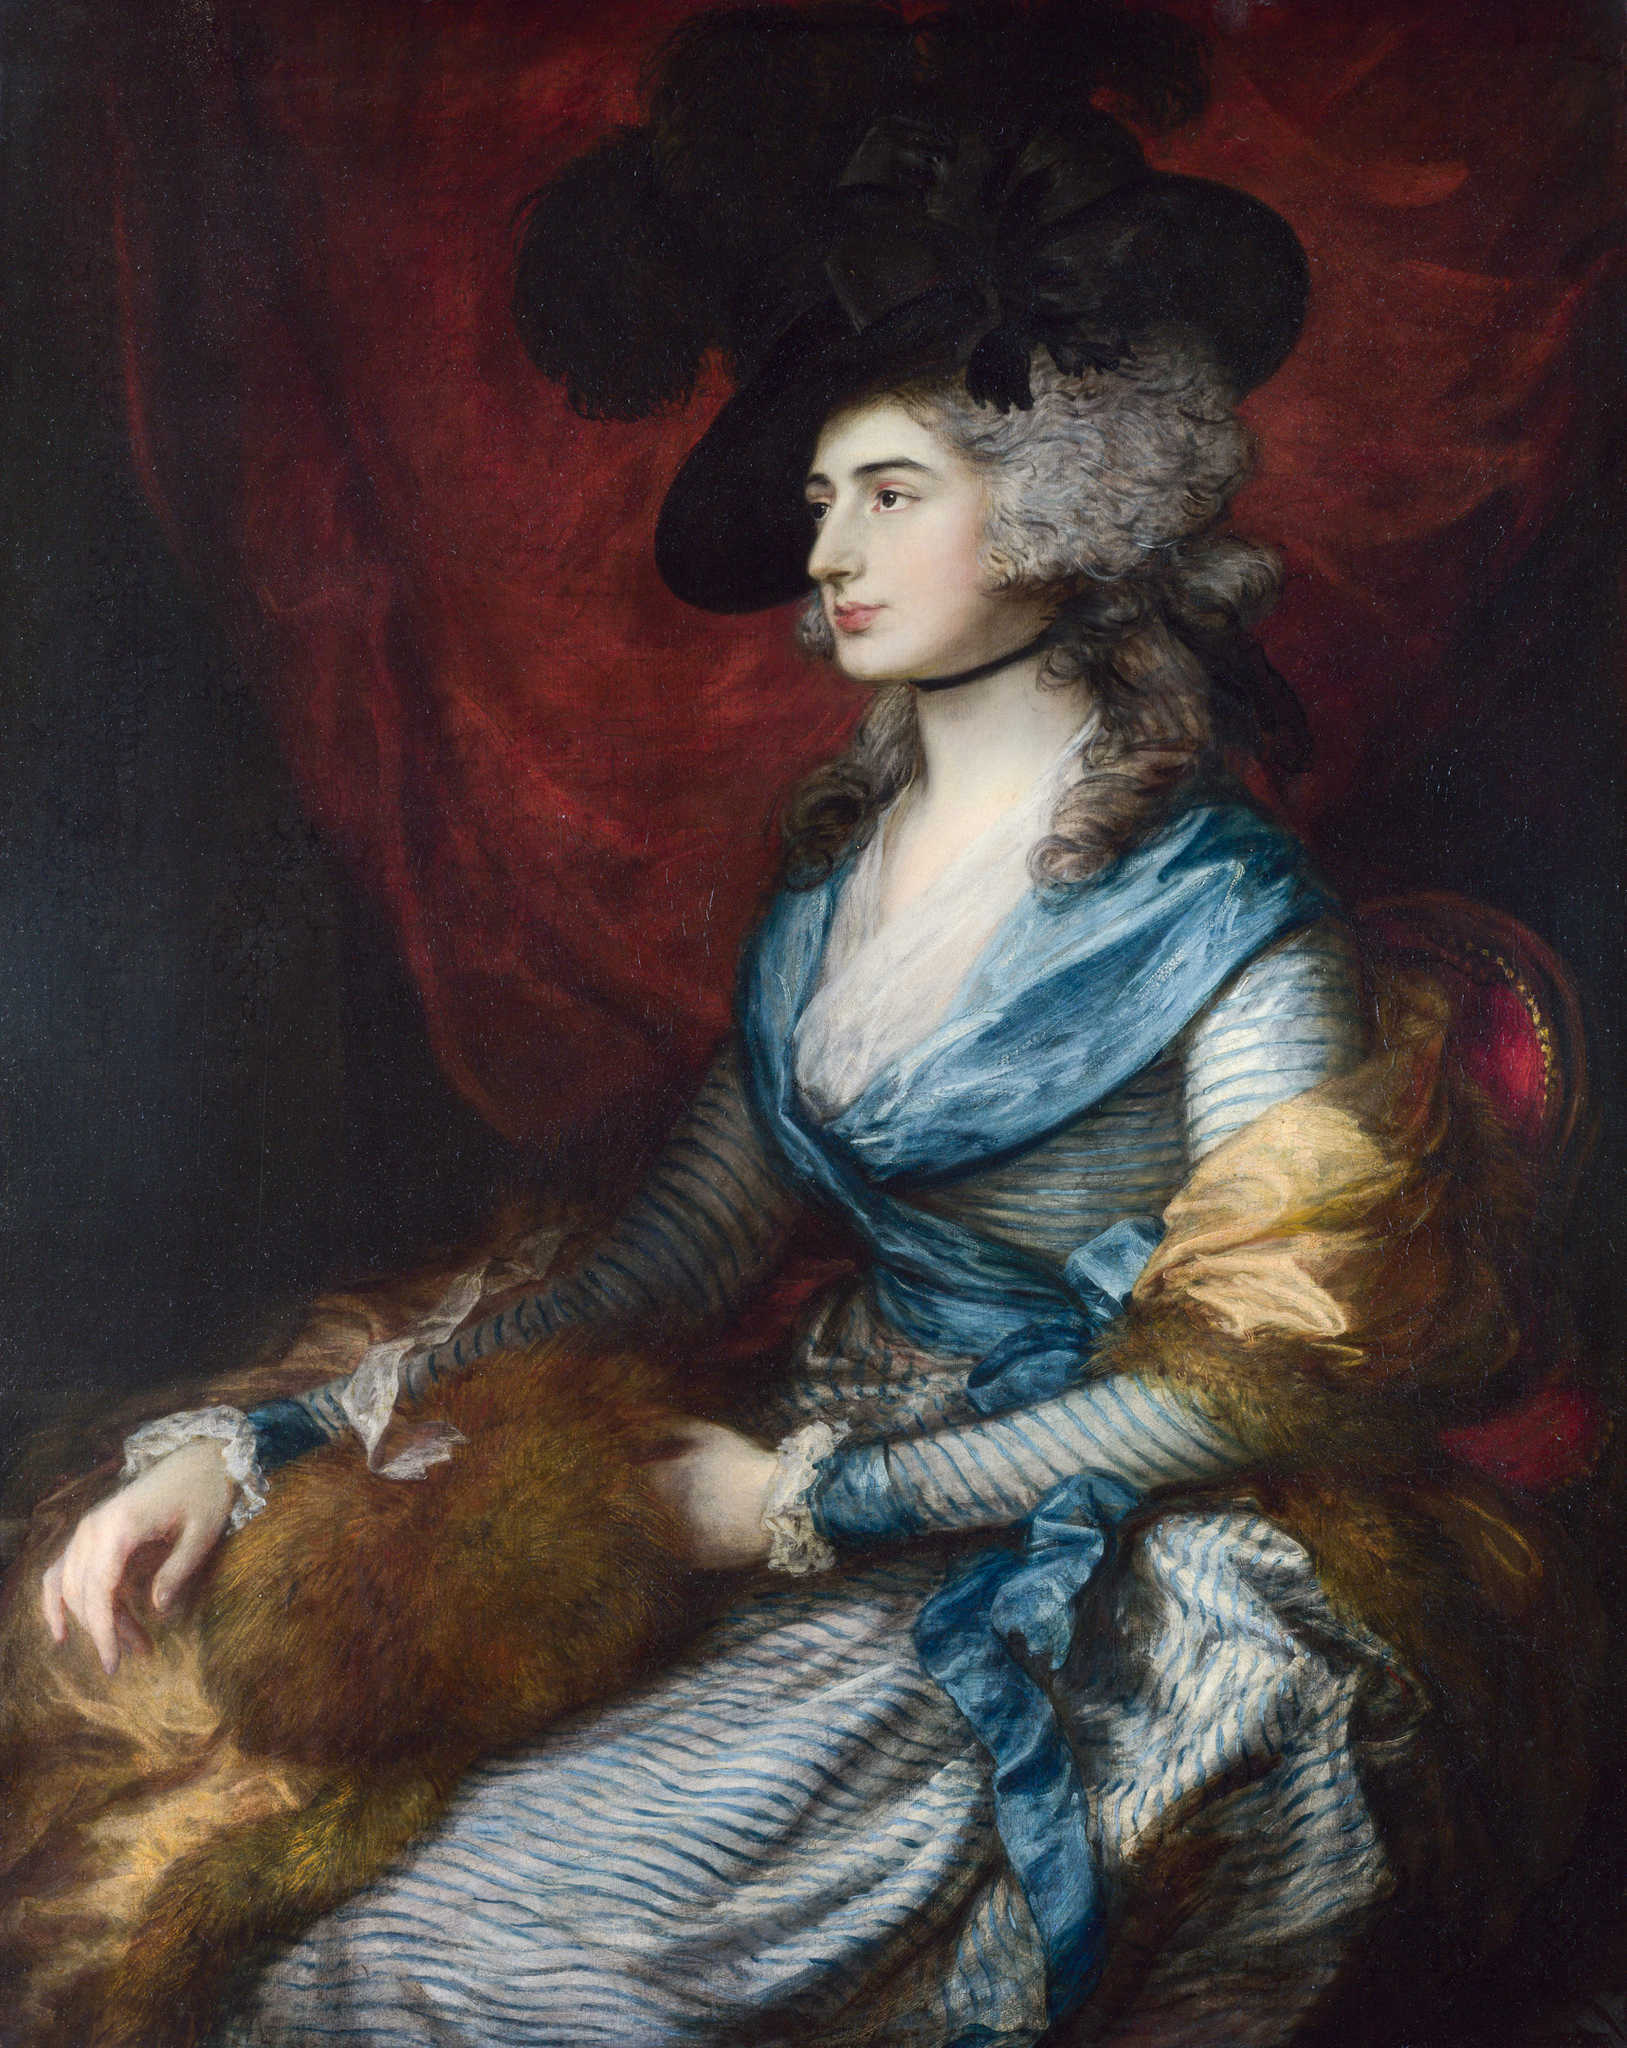
ซาราห์ ซิดดอนส์

| name = ซาราห์ ซิดดอนส์
| image = Thomas Gainsborough 015.jpg
| caption = ภาพโดย Thomas Gainsborough
| birthname = ซาราห์ เคมเบิล
| birthplace = Brecon, Wales
| deathplace = ลอนดอน, ประเทศอังกฤษ
| restingplace = Saint Mary's Cemetery, Paddington Green, England
| occupation = นักแสดง
| parents = Roger Kemble และ Sarah Ward
| spouse = William Siddons
ซาราห์ ซิดดอนส์ () (5 กรกฎาคม ค.ศ. 1755 - 8 มิถุนายน ค.ศ. 1831) เป็นนักแสดงชาวอังกฤษ เป็นที่รู้จักในการเป็นนักแสดงบทโศกในคริสต์ศวรรษที่ 18 เธอเป็นพี่สาวของ จอห์น ฟิลลิป เคมเบิล, ชาร์ล เคมเบิล, สตีเฟน เคมเบิล, แอน แฮตตัน และเอลิซาเบธ วิตล็อก เธอโด่งดังจากการรับบทในตัวละครแบบเชกสเปียร์ เลดี้ แม็กเบธ ในฉบับของเธอ สมาคมซาราห์ซิดดอนส์มีการมอบรางวัลซาราห์ซิดดอนส์เป็นประจำที่ชิคาโกในทุก ๆ ปี สำหรับนักแสดงหญิงผู้มีผลงานโดดเด่น
หมวดหมู่:บุคคลที่เกิดในปี พ.ศ. 2298
หมวดหมู่:นักแสดงอังกฤษ
หมวดหมู่:บุคคลจากเทศมณฑลเพาวิส